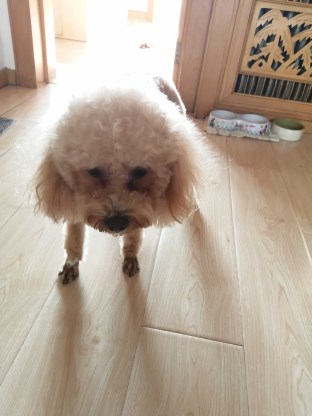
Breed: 2925-n000114-toy_poodle